Little Butte Creek

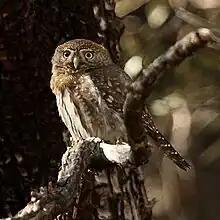
A small bird perched on a limb of a tree. It has predominantly brown feathers, with white spots on its head and back, while its chest is mostly white. Its eyes are round and yellow, and its beak is short and curved downward.

The flora in the Little Butte Creek watershed is predominately temperate coniferous forest, which makes up approximately 65 percent of the total area. The lower regions are covered with chaparral, and the upper regions by fir forests. The chaparral region is inhabited by oaks such as garry oak and California black oak, with an understory of buckbrush and manzanita. Coast douglas-fir, sugar pine, ponderosa pine, California incense-cedar, and white fir are the most common trees found in the mixed coniferous forest. Shasta red fir, white fir, and the noble fir grow in the higher elevations of the watershed. Mountain hemlock, lodgepole pine, Sitka mountain-ash, and squashberry also grow in this region. Chinquapin can be found around Fish Lake. The most common species of plants above near the tree line on Mount McLoughlin and Brown Mountain include whitebark pine, mountain hemlock, Coast Range subalpine fir, heather, and mountain heather.